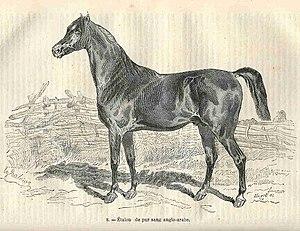
Étalon pur-sang anglo-arabe
L’Anglo-arabe est une race de chevaux de selle à sang chaud, historiquement développée en Angleterre, en Russie et en France dès la fin du XVIIIᵉ siècle. Ce cheval issu en premier lieu du croisement d'un Pur-sang avec un Arabe s'est surtout fait connaître à travers les lignées françaises. Ce croisement a été étendu par la suite à deux races autochtones du Sud-Ouest français, dans le Limousin et le Midi. L'Anglo-arabe est élevé dans d'autres pays depuis la fin du XXᵉ siècle, ayant fait l'objet d'une internationalisation de son élevage en 2012.
Ce lexique du cheval recense les termes et expressions techniques propres aux chevaux, à leur élevage et à l'équitation.